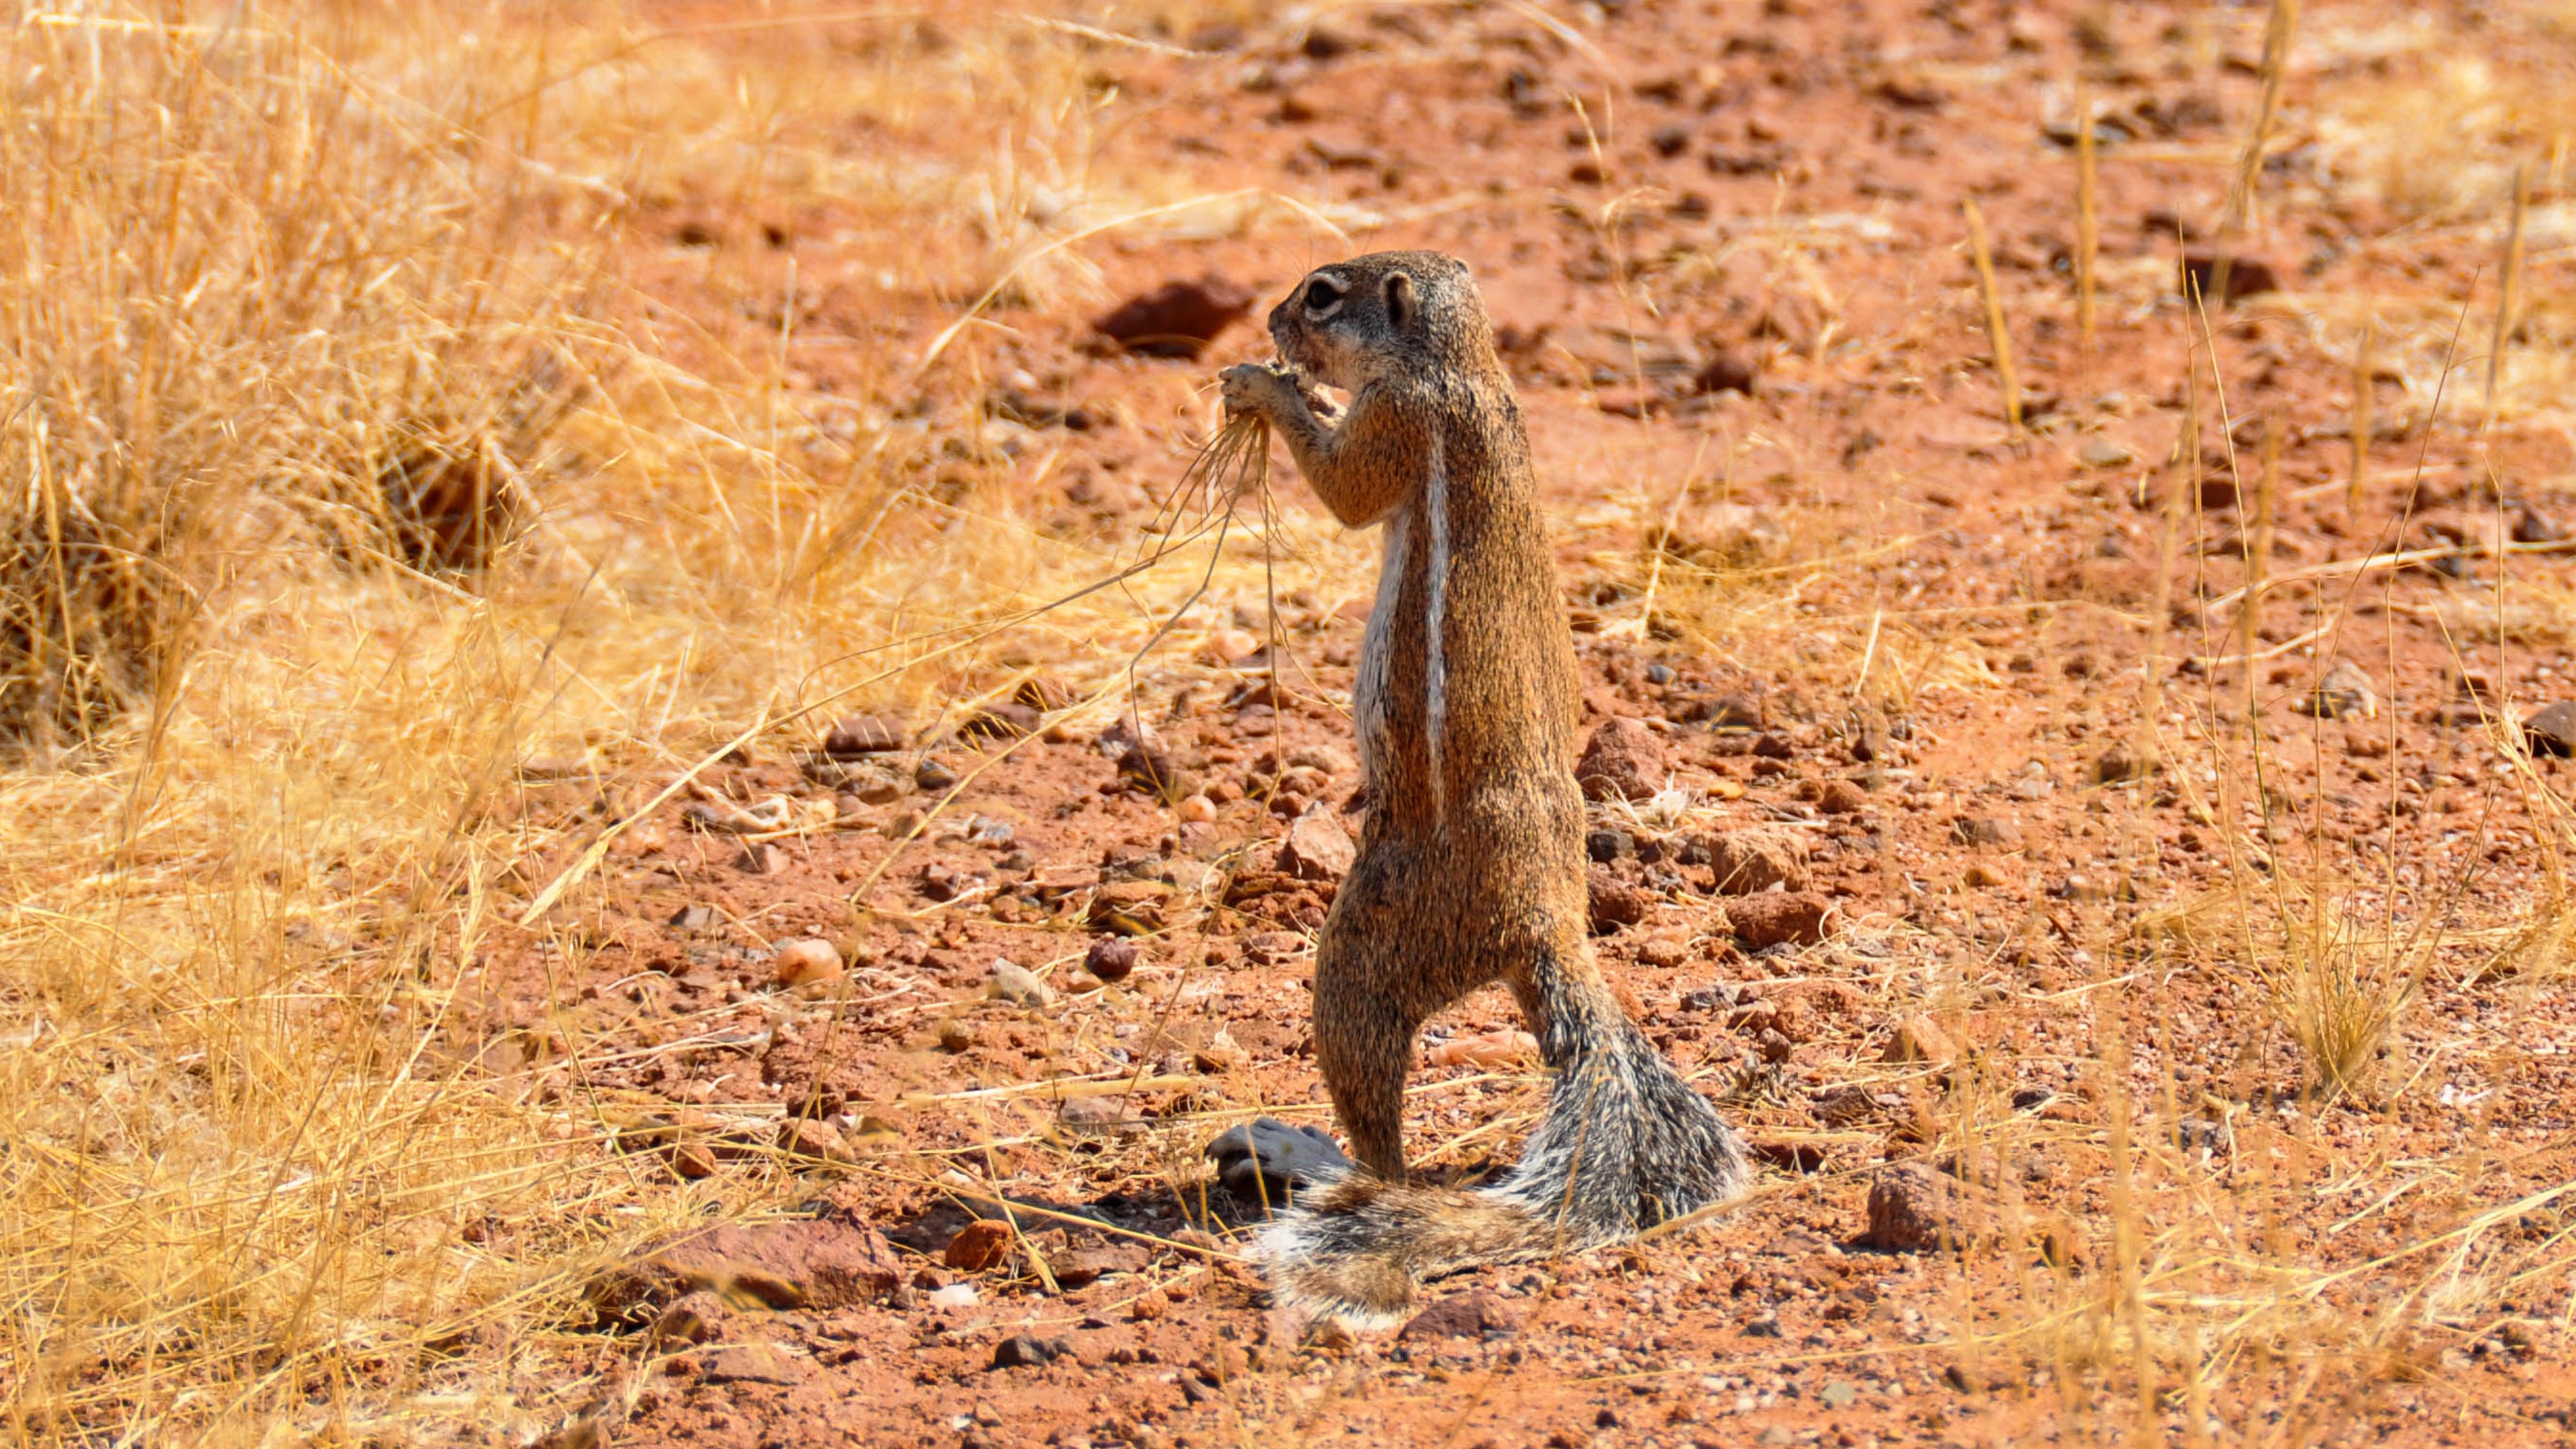
nature, animal, dry, wildlife, africa, reptile, eat, fauna, savanna, vertebrate, meerkat, safari, steppe, namibia, heiss, gophers, scaled reptile